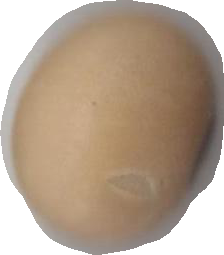
Variety: Anjasmoro